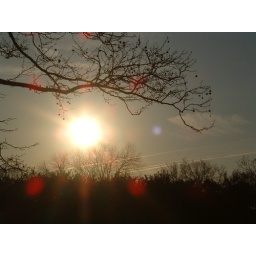
the view from my outside the door near my desk at the old hospital where I worked